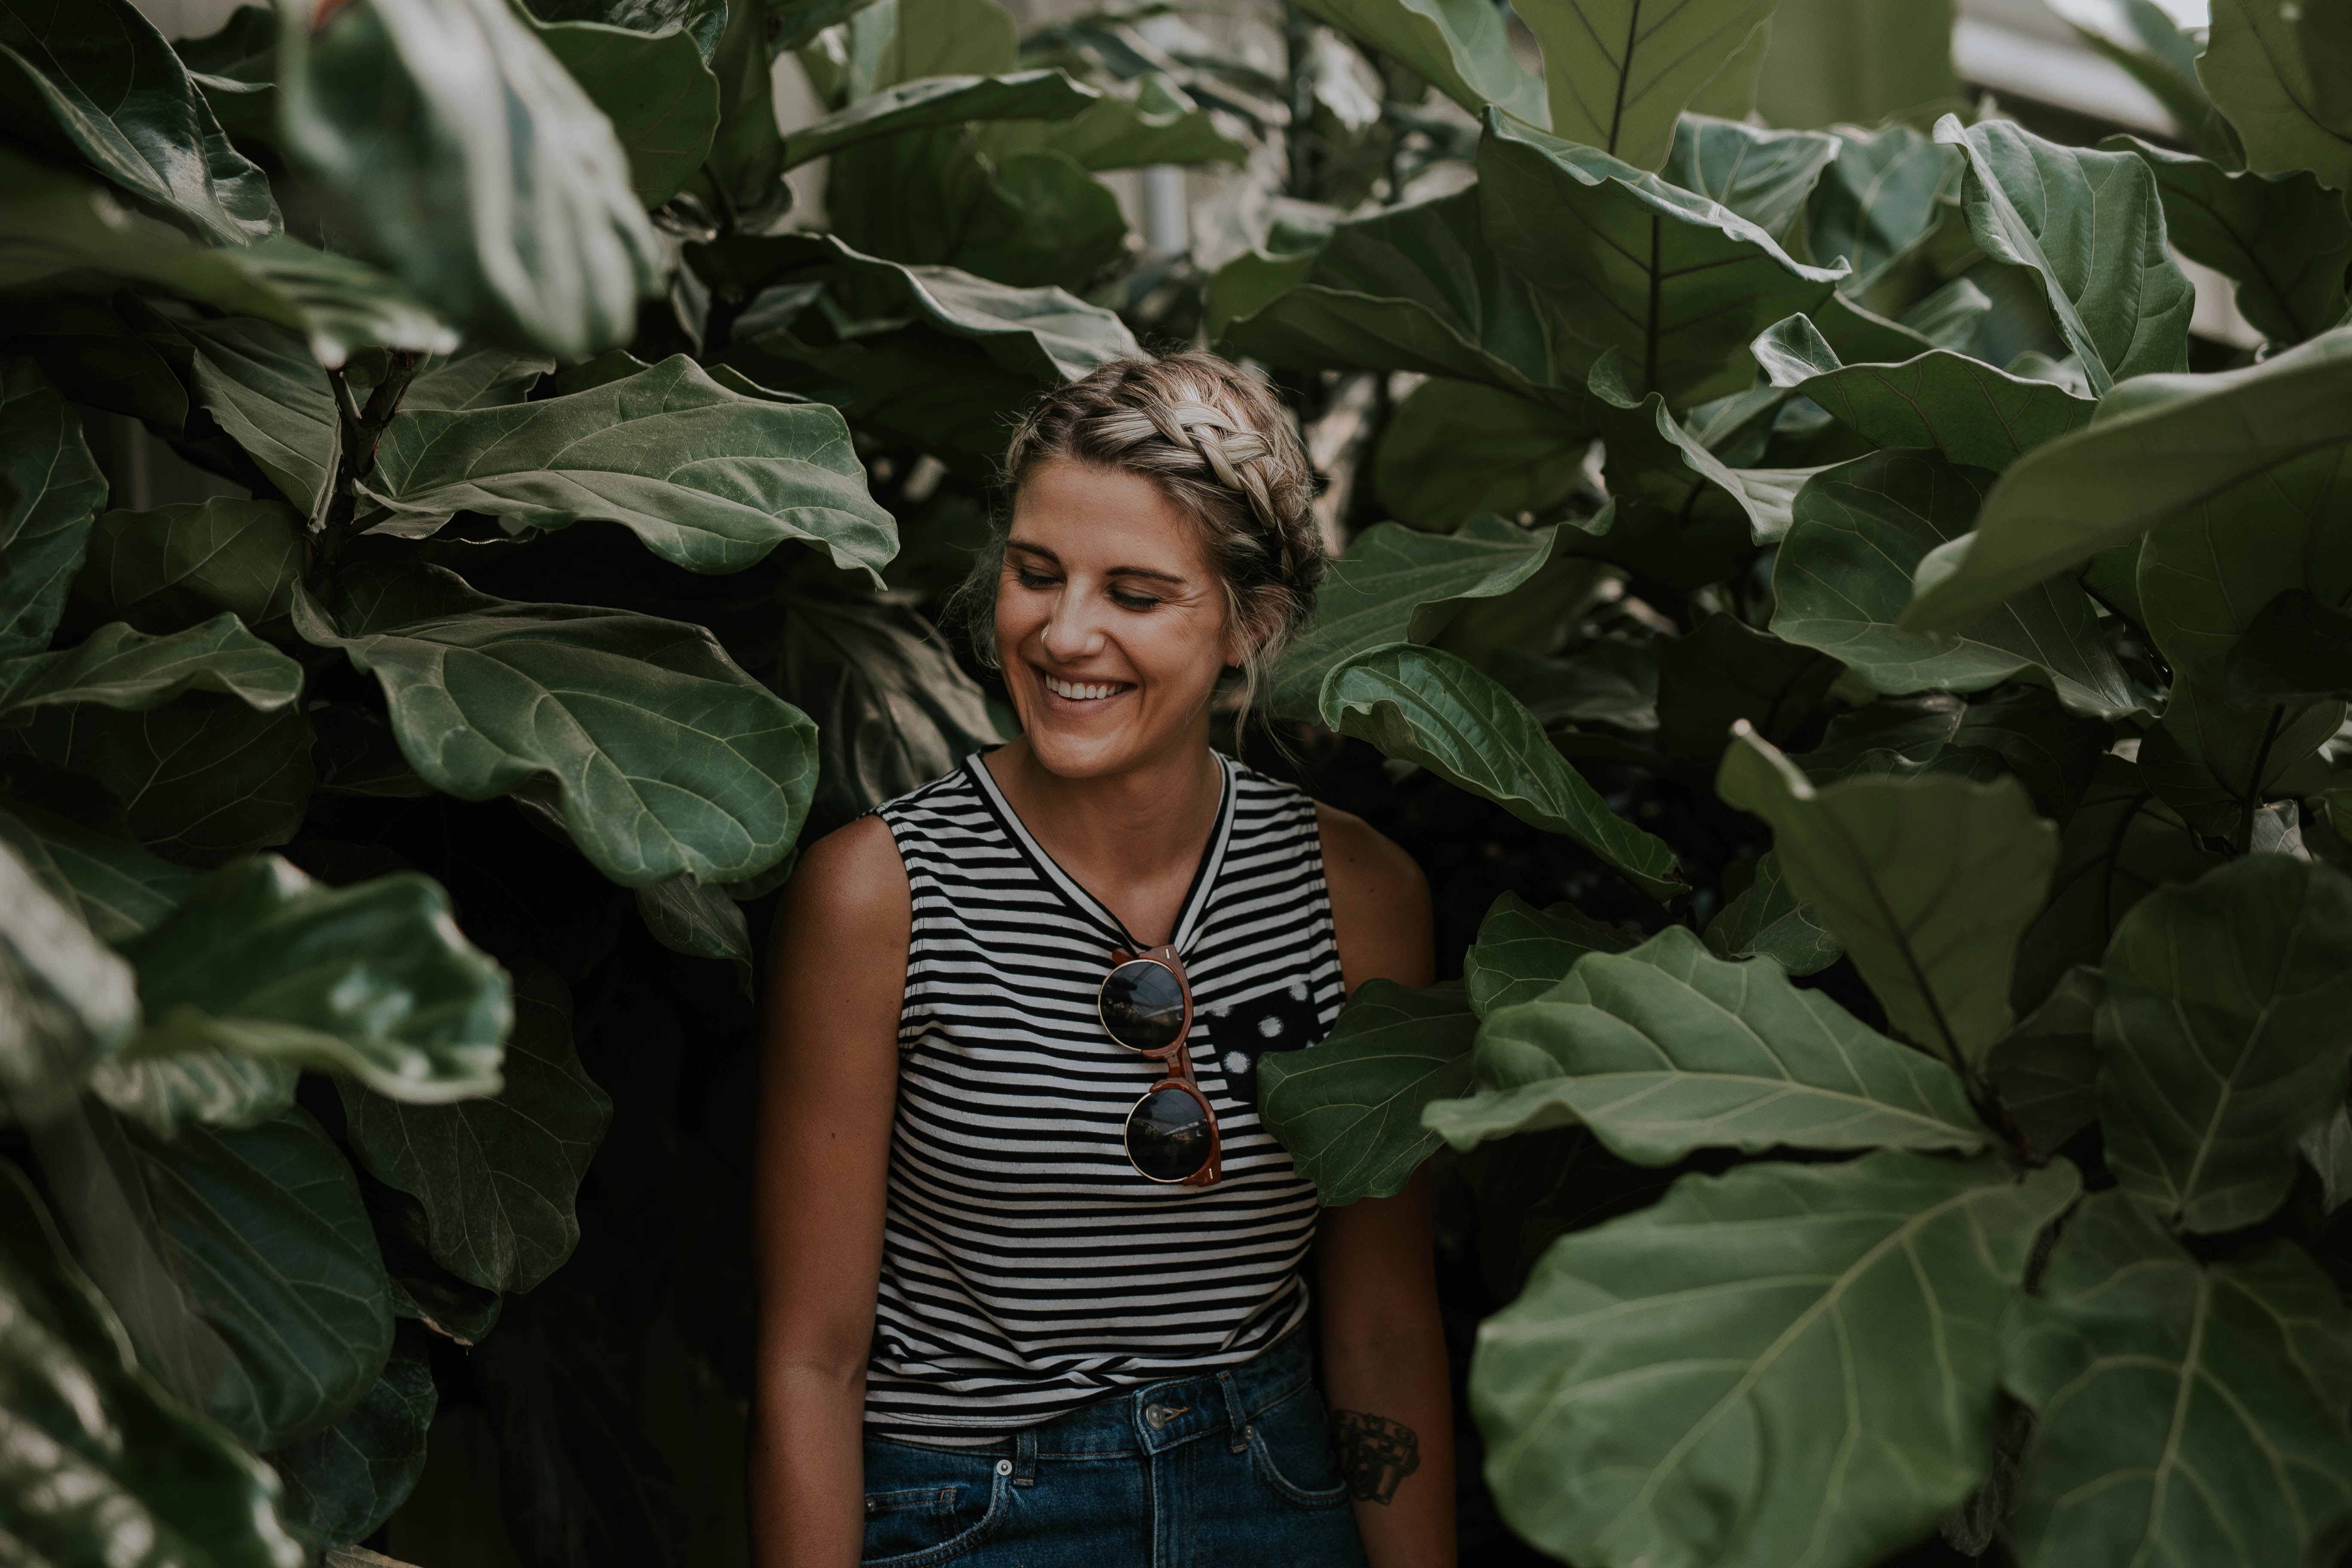
tree, plant, girl, leaf, jungle, smile